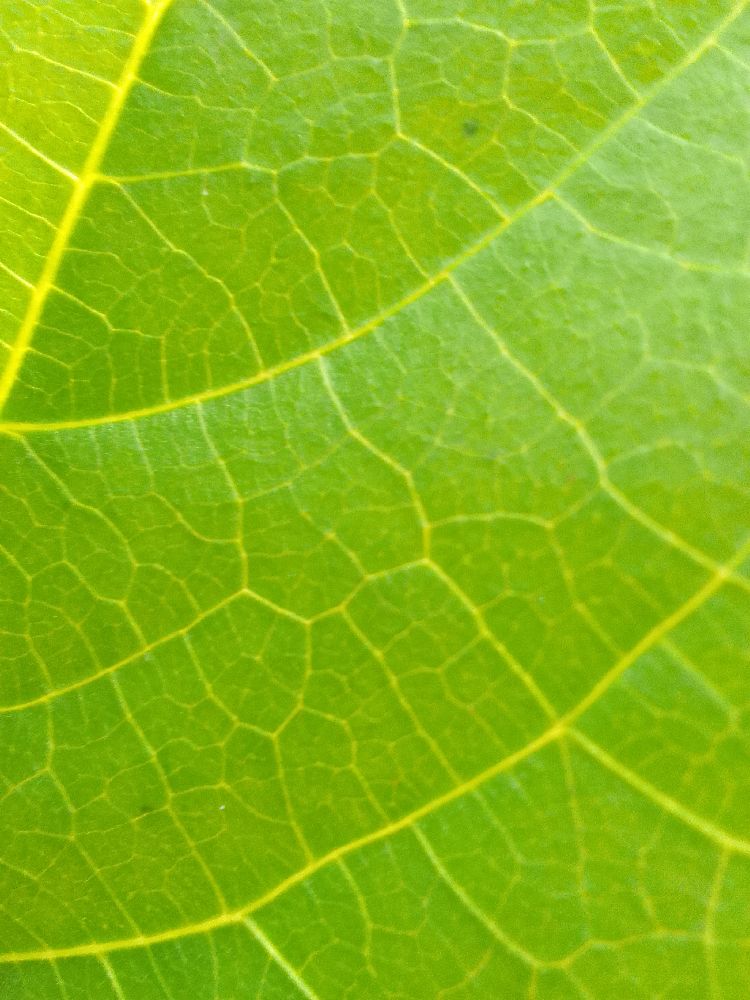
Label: healthy